Optimum (brand)

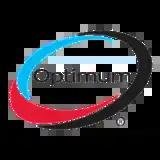
Optimum logo used from 2004 until 2012

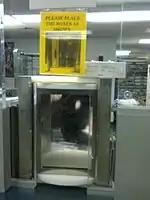
Cablevision Optimum equipment return facility in Brooklyn, New York

Following Optimum being acquired by Cablevision, the brand Optimum TV was used to market a more expensive offering with more channels. By 2004 the name "Optimum Voice" was used to offer "a new phone service" based on cable-modem technology. Like competing offerings from